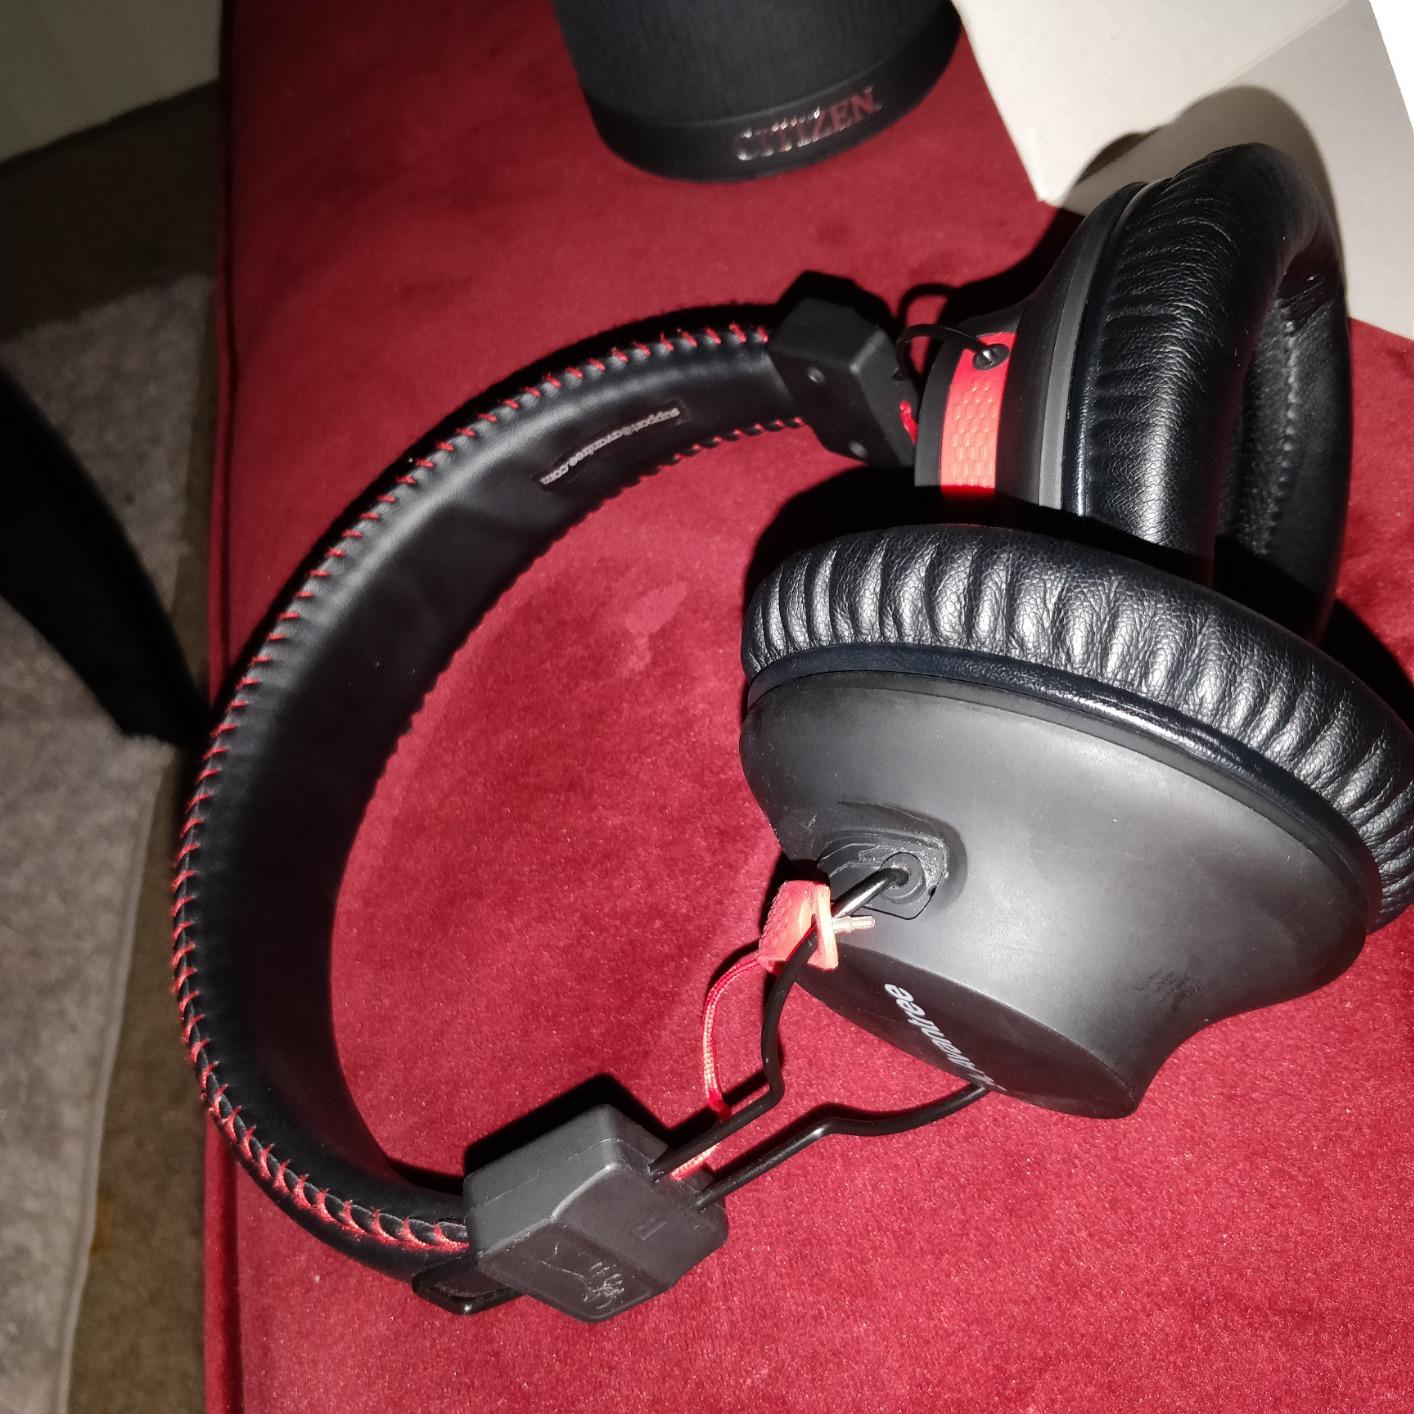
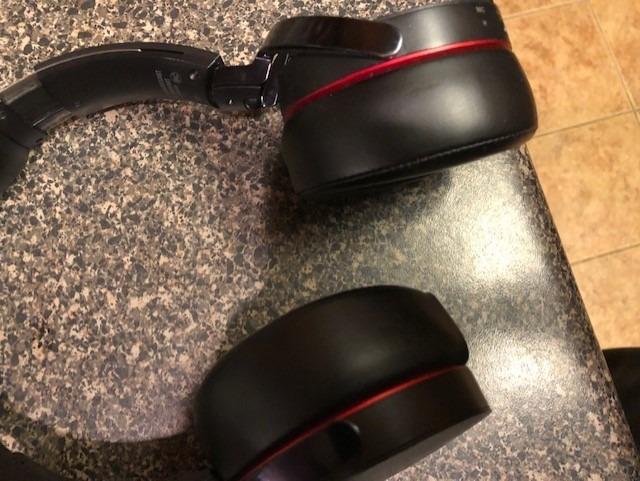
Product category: headphones
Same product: no